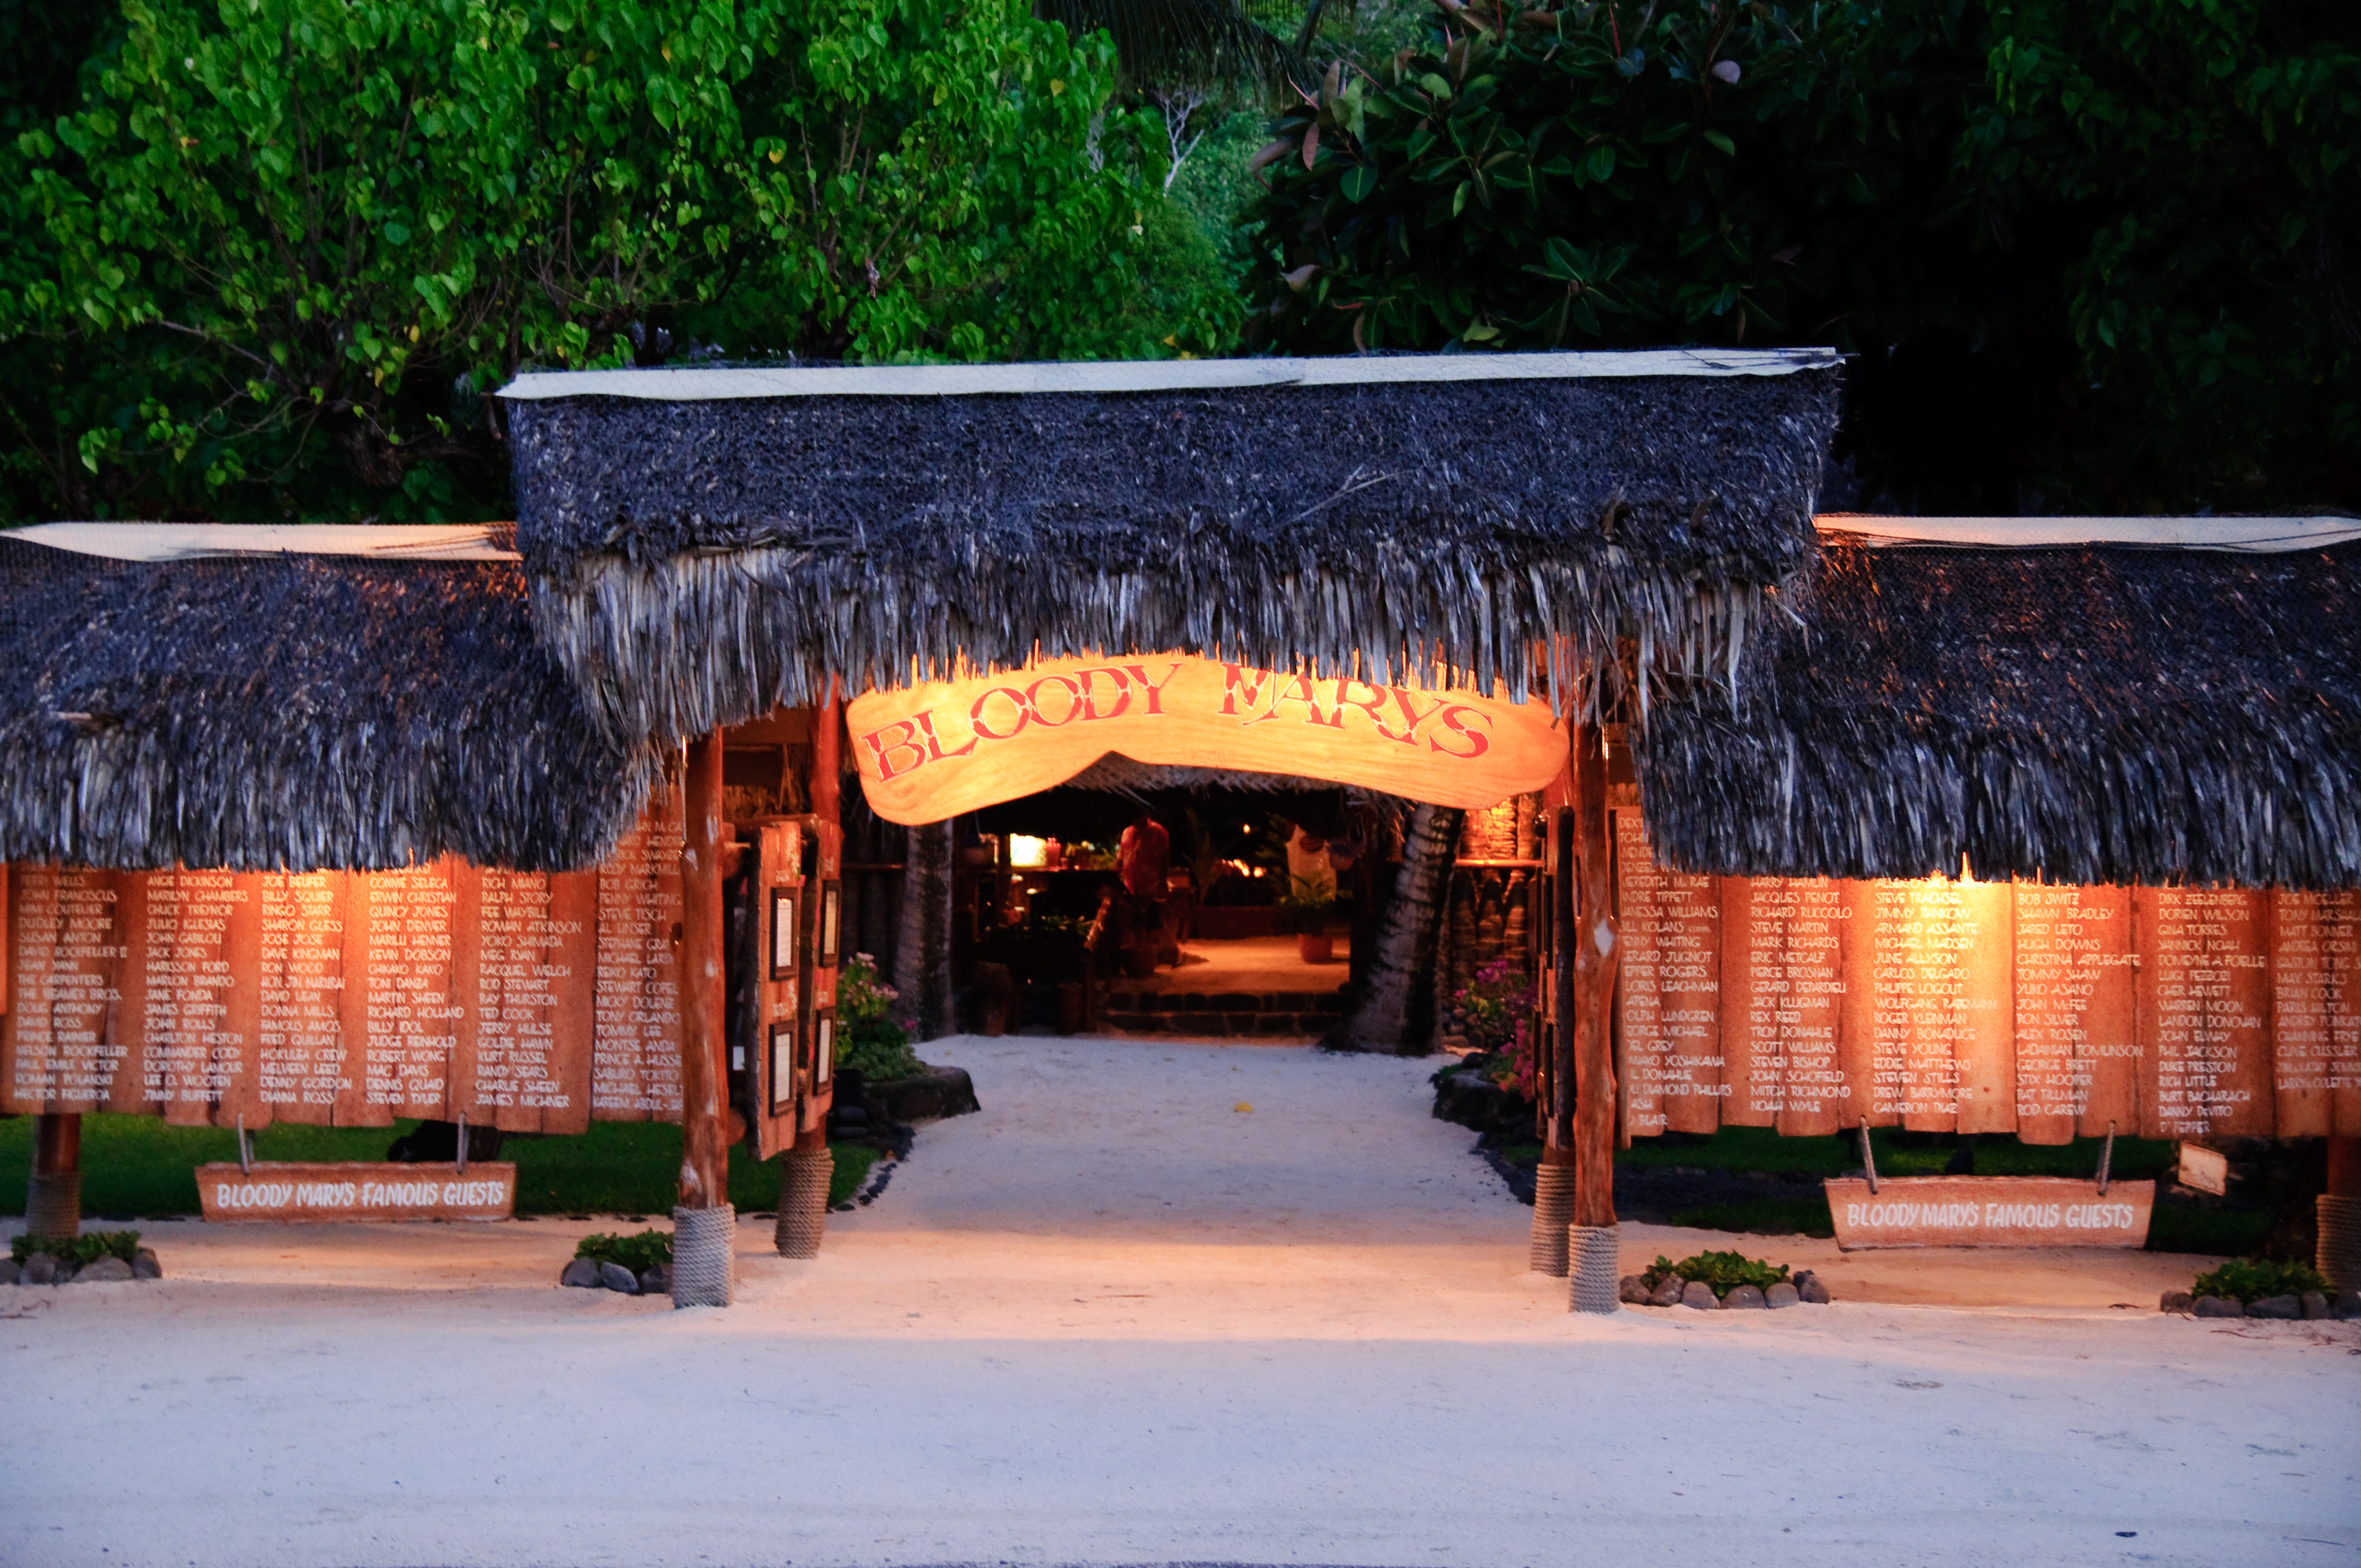
wood, house, restaurant, hut, nikon, temple, shrine, d300, polinesia, shinto shrine